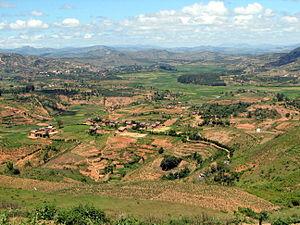
Paysage près de Fianarantsoa, Madagascar
Les Hautes Terres de Madagascar, appelées aussi Hautes Terres du Centre ou anciennement Hauts-Plateaux, sont une région montagneuse située dans le centre de Madagascar.